Portland Aerial Tram

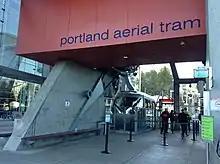
The terminal at South Waterfront

The lower (South Waterfront) station houses the tram's engines in a reinforced concrete basement and also has ticketing facilities and the control room.